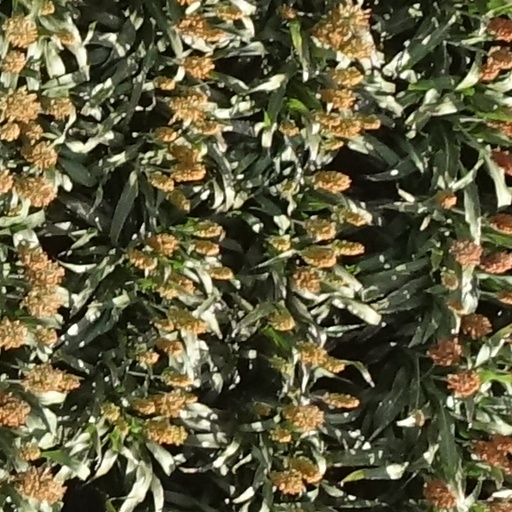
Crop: sorghum